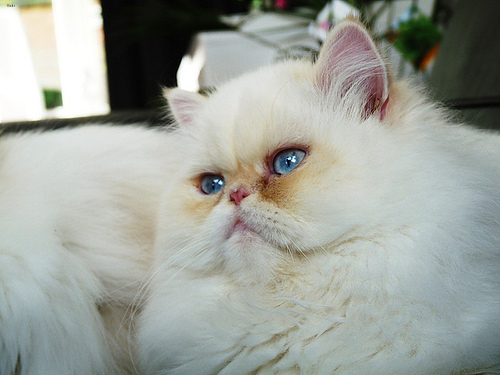
Animal: cat
Breed: Persian